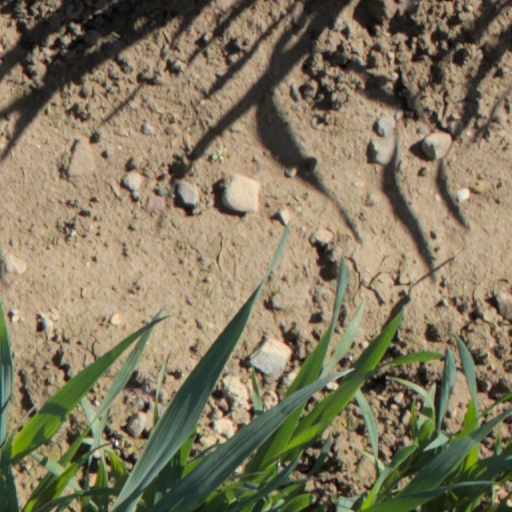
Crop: wheat